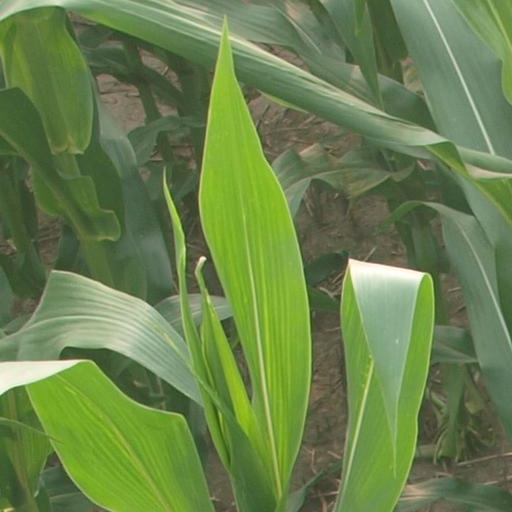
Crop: maize; corn